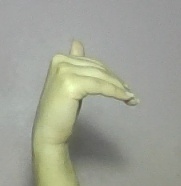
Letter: khaa